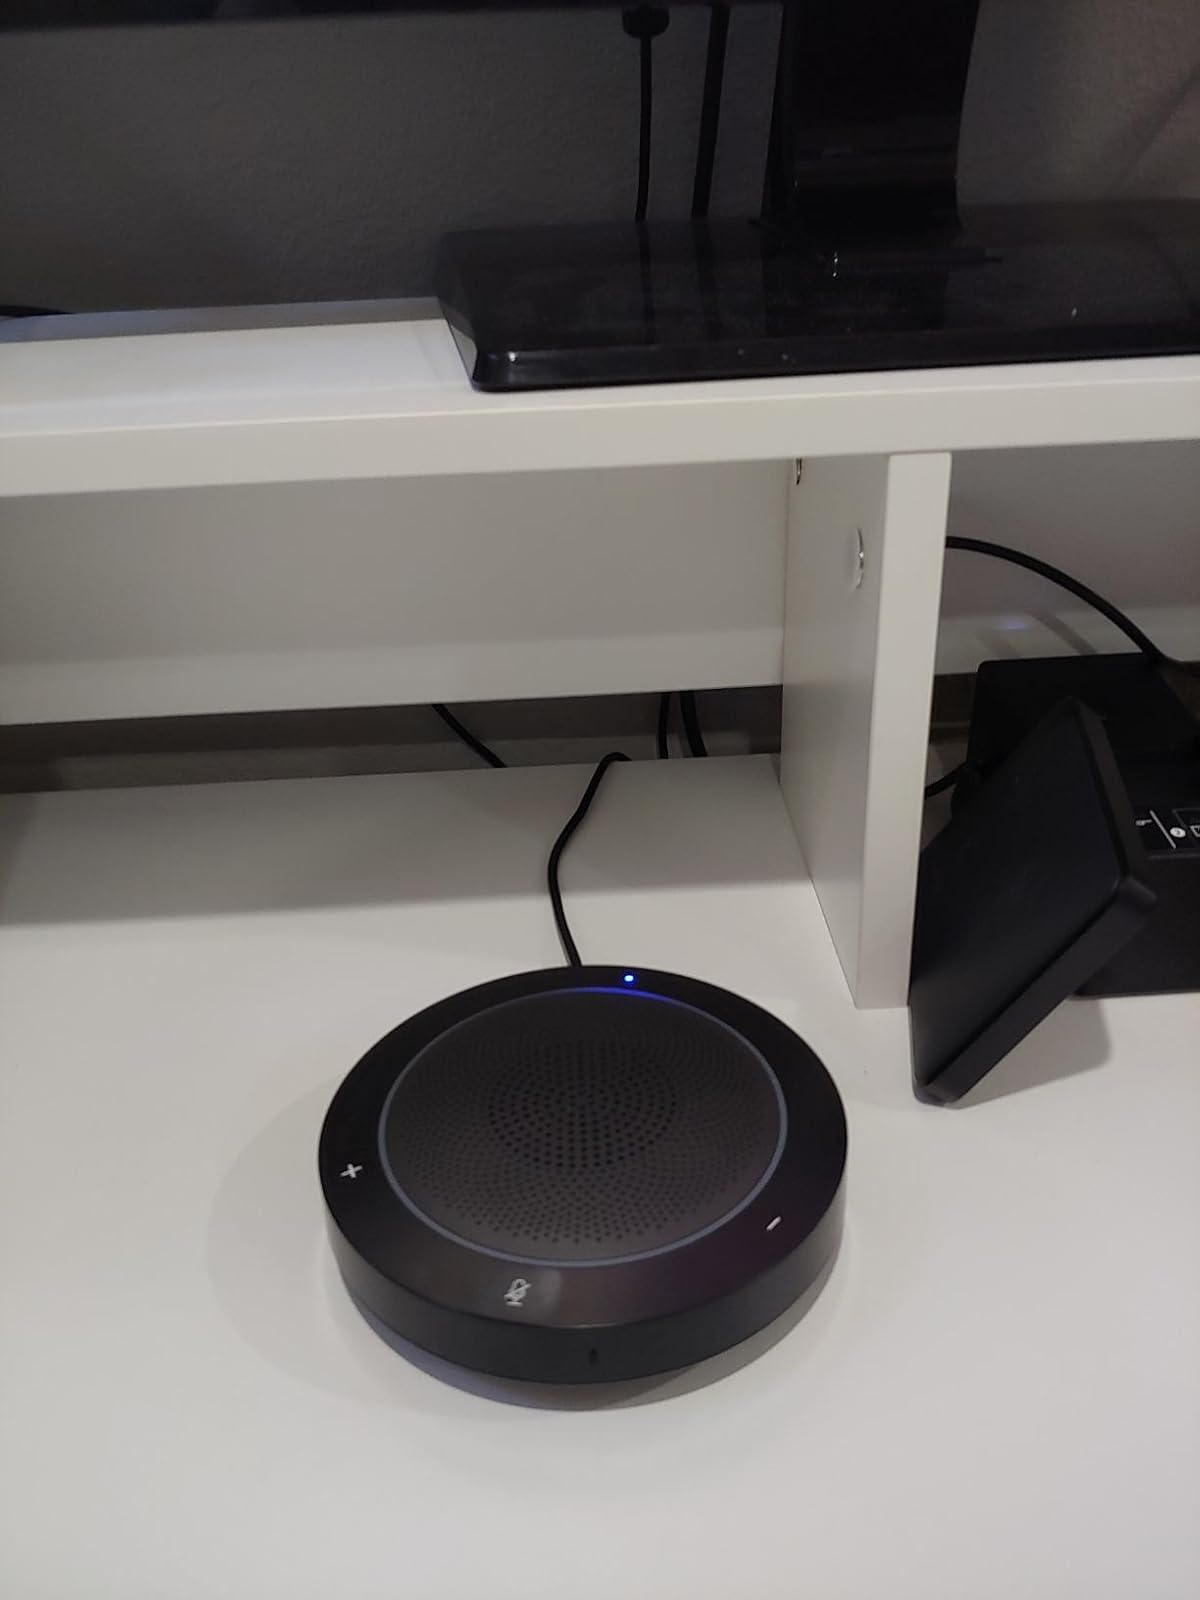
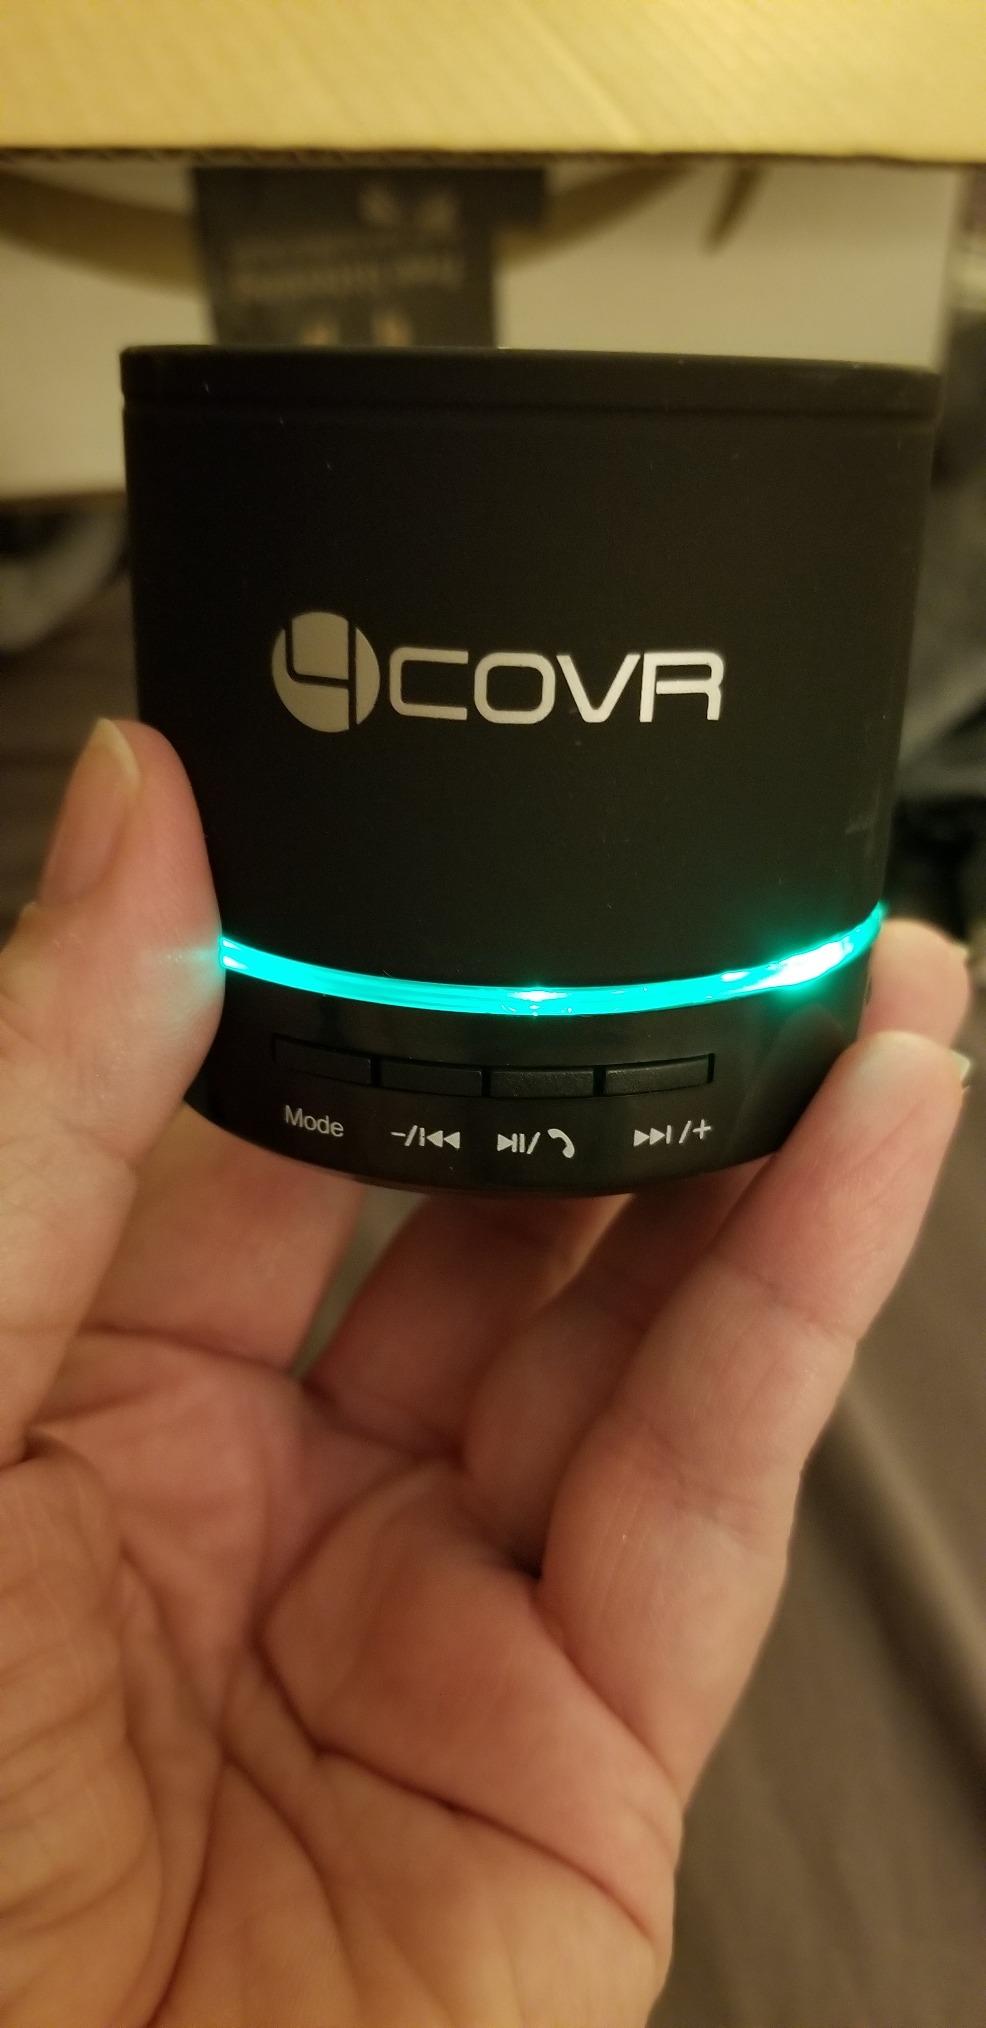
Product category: microphone
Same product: no